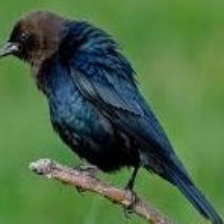
Species: BROWN HEADED COWBIRD
Scientific name: MOLOTHRUS ATER